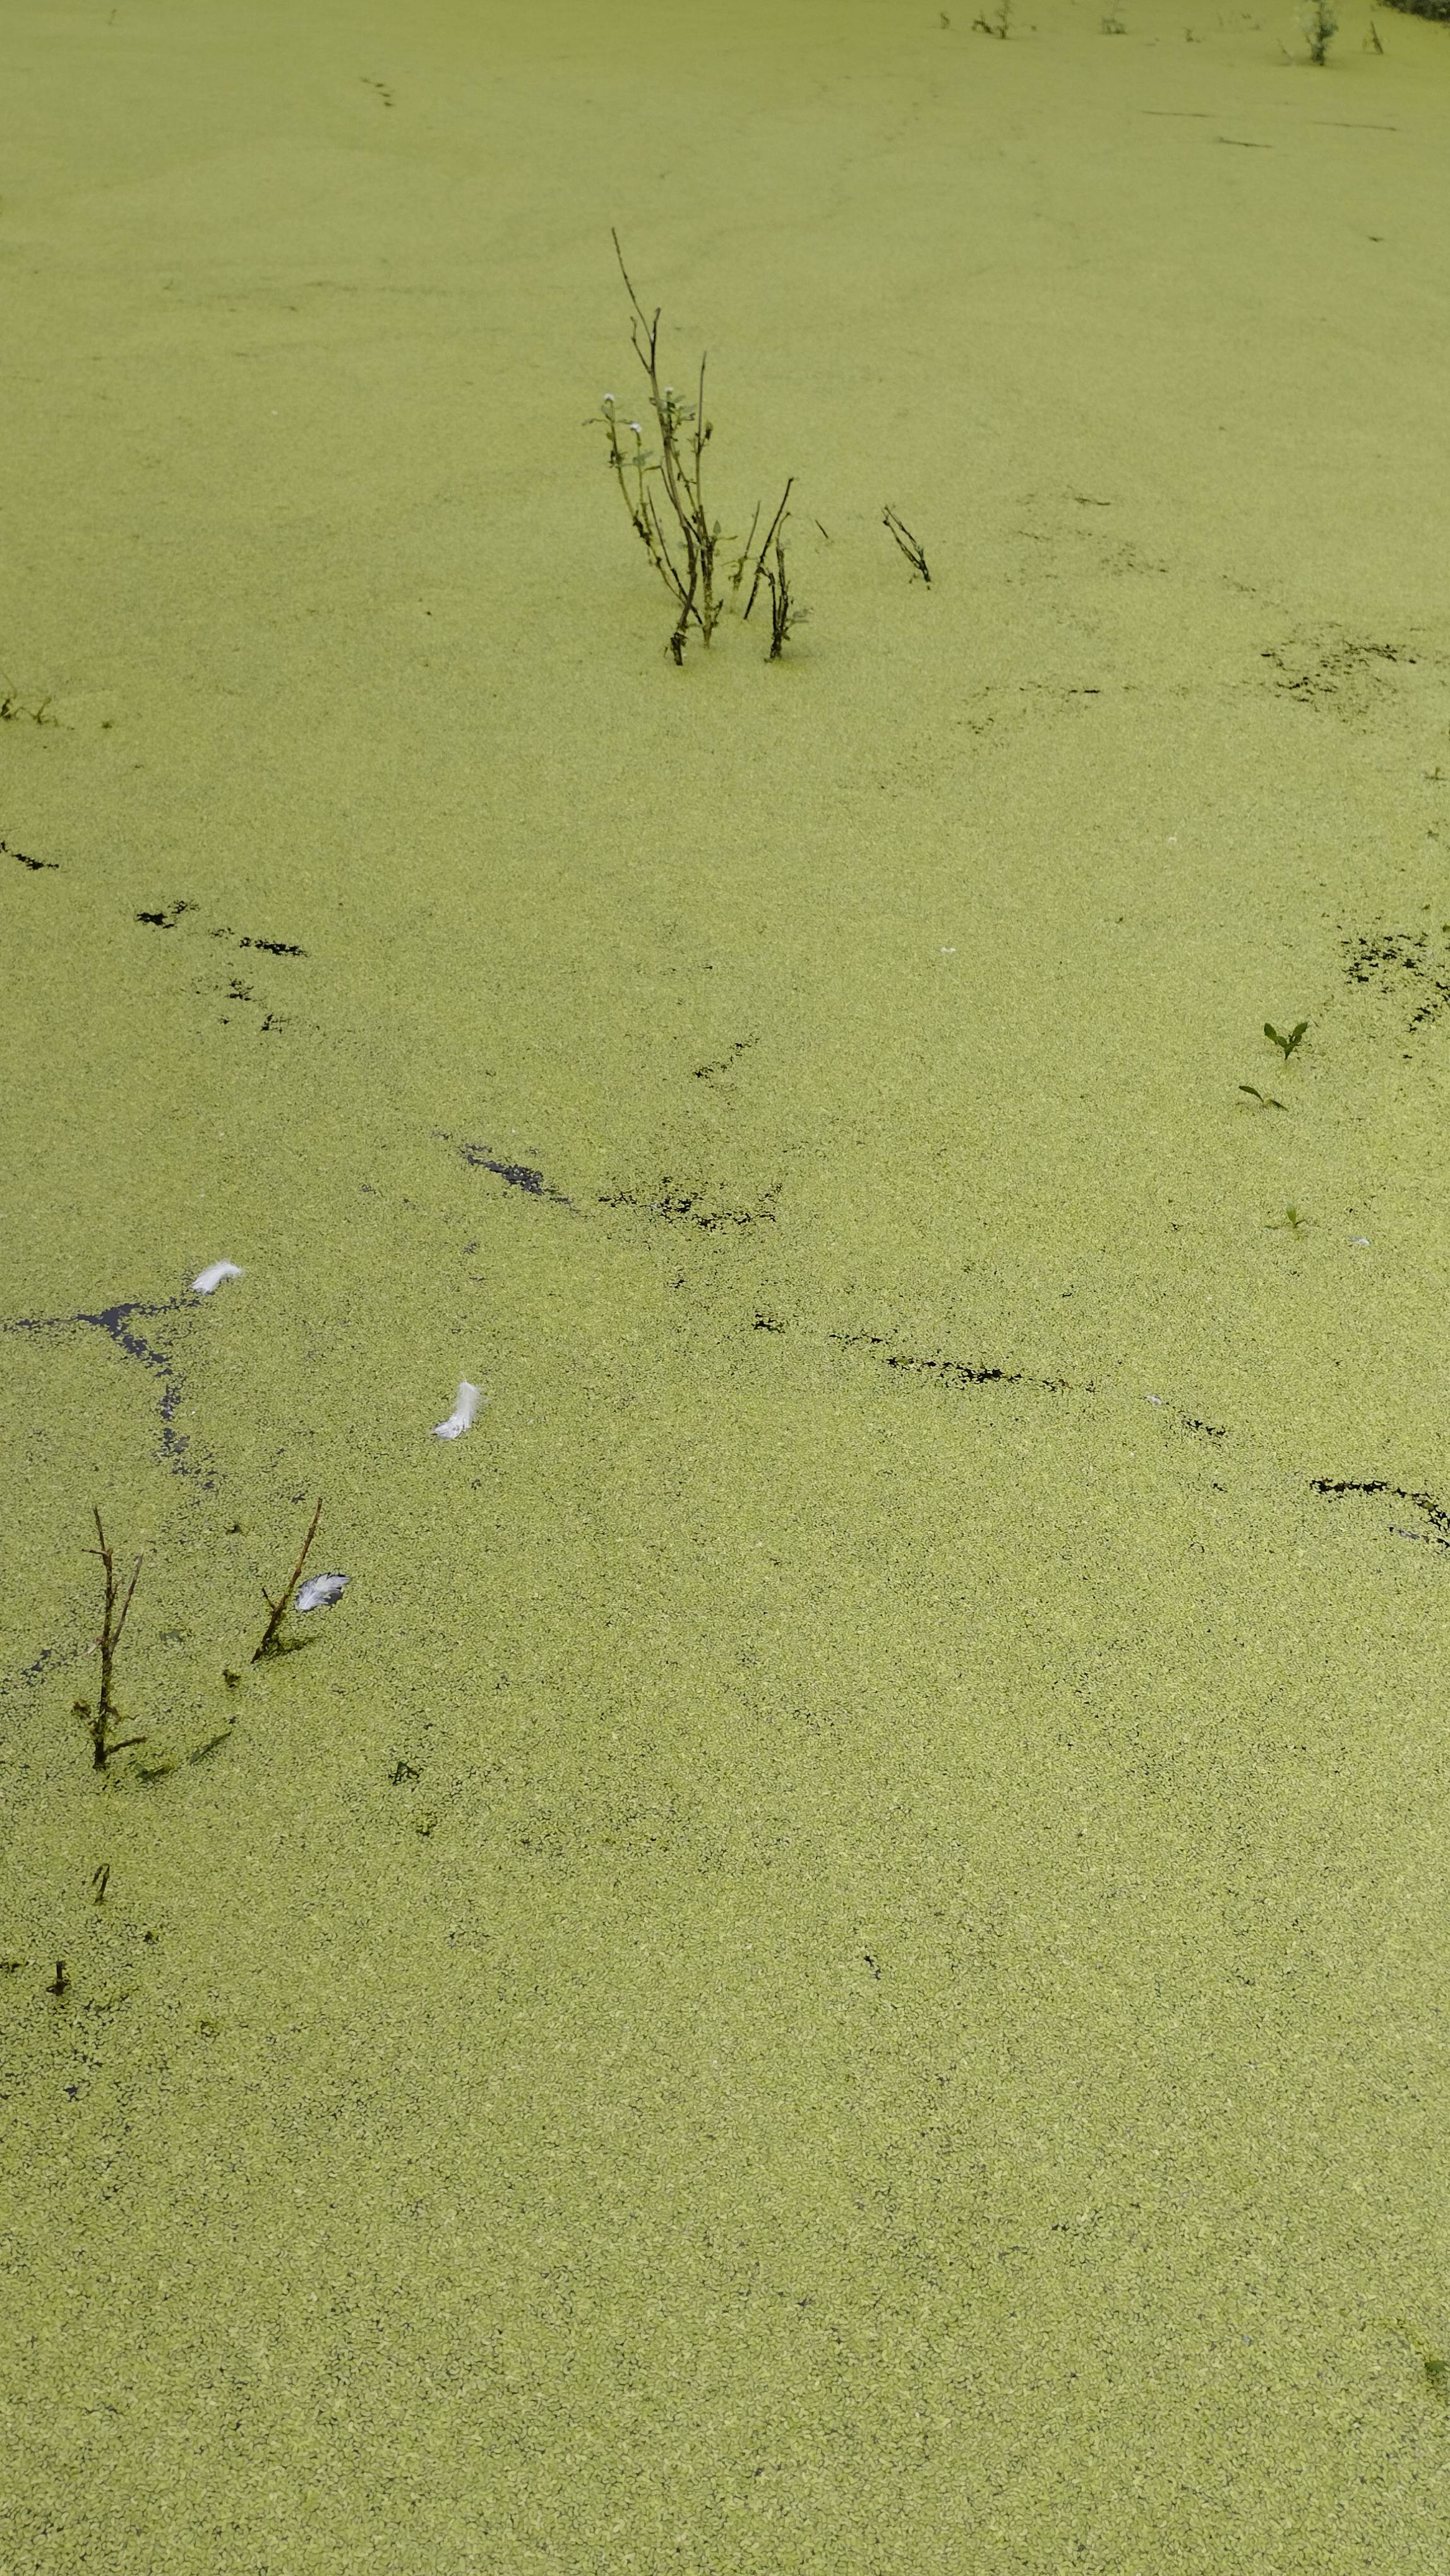
Species: Common Duckweeds (Lemna minor)